Man-o-Salwa

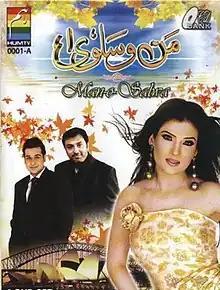
Promotional DVD Poster

Man-o-Salwa is an Urdu language Pakistani telenovela broadcast in 2007 by Hum TV, based on Umera Ahmad's novel of the same name. The telenovela, which stars Resham, Faisal Qureshi, and Noman Ijaz, is directed by Babar Javed and produced by Momina Duraid.